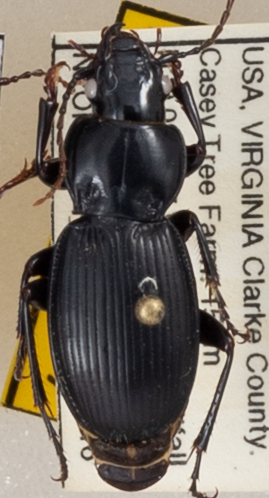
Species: Cyclotrachelus furtivus
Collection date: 2019-07-16
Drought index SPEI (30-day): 0.26
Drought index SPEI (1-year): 2.09
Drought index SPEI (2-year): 2.09